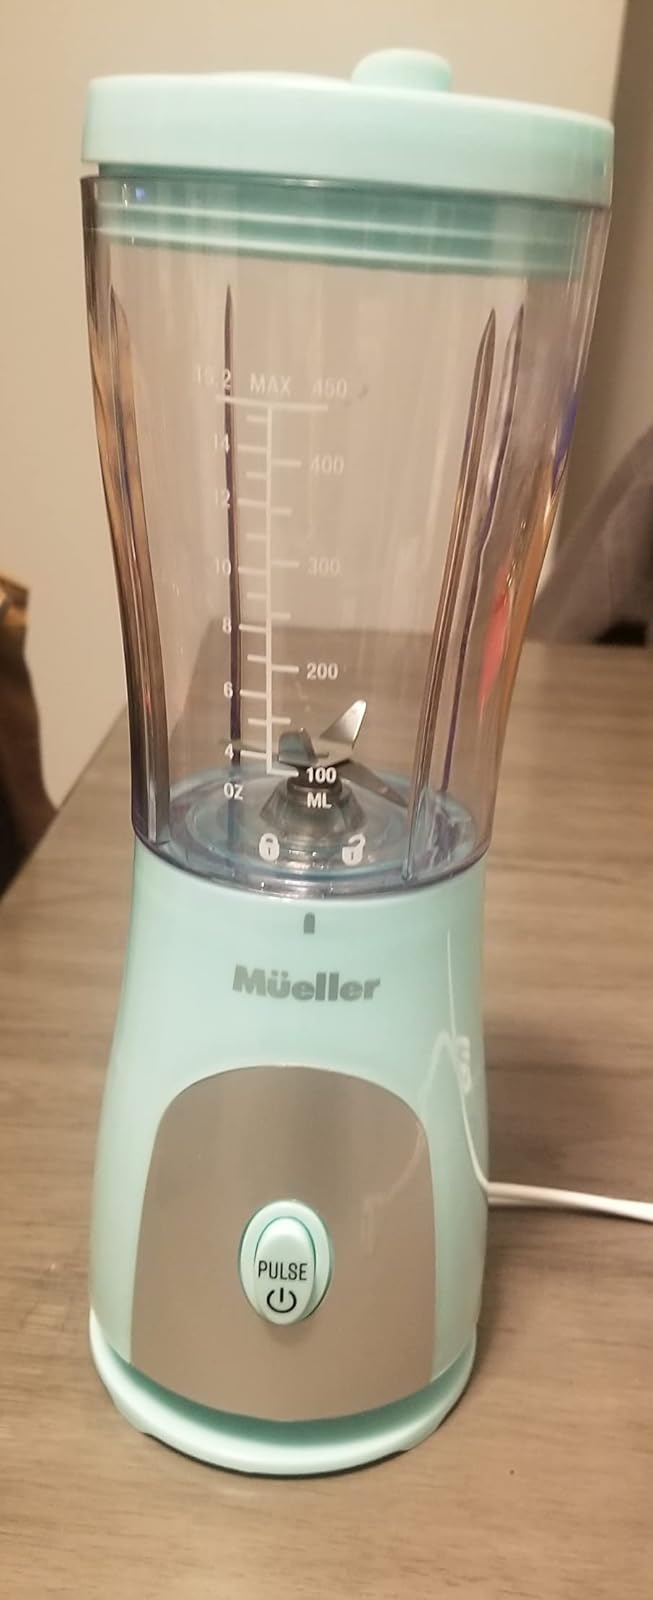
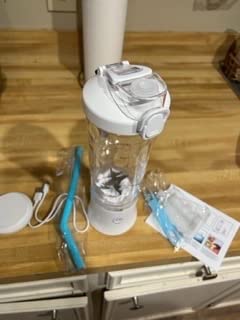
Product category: items_blender
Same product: no